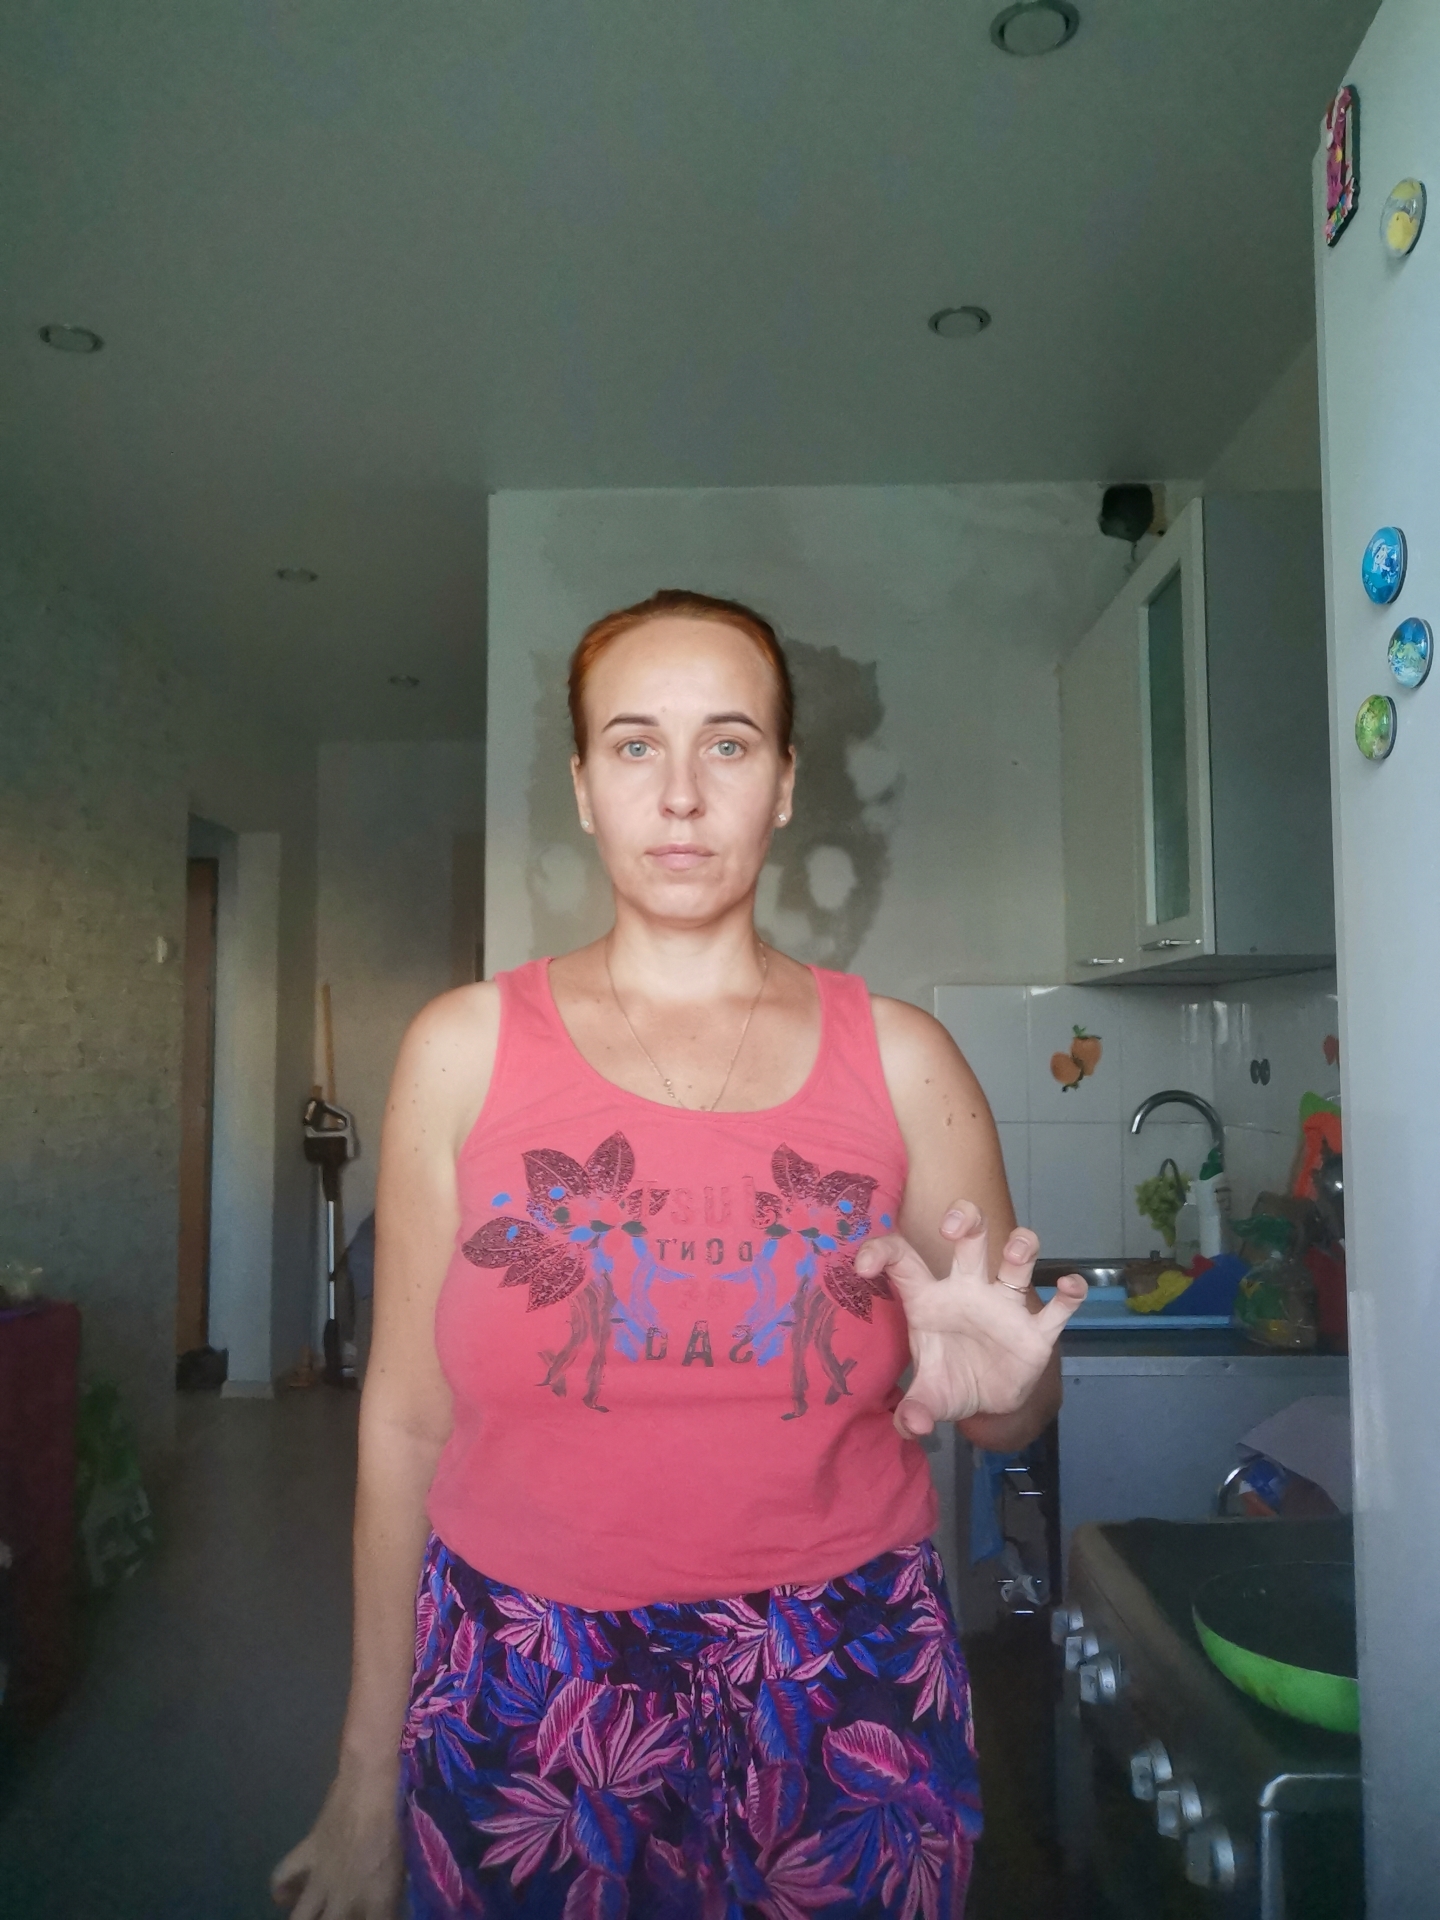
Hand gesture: grabbing